2013–14 PFC Levski Sofia season

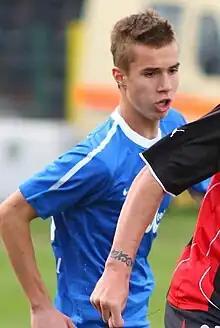
Youngster Antonio Vutov was sold to Italian club Udinese after notching 39 appearances with his home club.

In the other way around a total of 5 new players arrived. In the beginning of January Levski signed with Lyubimets captain Anton Ognyanov and with central defender Aymen Belaid from Lokomotiv Plovdiv as well. The estimated fee of both transfers was undisclosed. Afterwards the club signed also with another defender Pavel Čmovš coming from Eredivisie side NEC Nijmegen. On the last day of January Levski signed also with Beroe's Plamen Krumov and with Bulgarian international striker Valeri Bojinov.